History of the Székely people

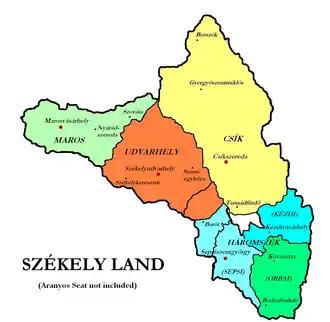
Székely seats in Transylvania (Aranyosszék is not presented)

The register of the papal tithe (the tenth part of each clergyman's revenues which was to be paid to the pope) between 1330 and 1337 is the first document to provide detailed information of the Roman Catholic parishes in Székely Land. At least 150 parishes were mentioned in the document, showing that a church had been built in at least 80% of the villages (this ratio did not exceed 40% in other regions of the kingdom). The parishes were divided among four archdeaneries of the Roman Catholic Diocese of Transylvania. The presence of Orthodox communities in this period has not been demonstrated.